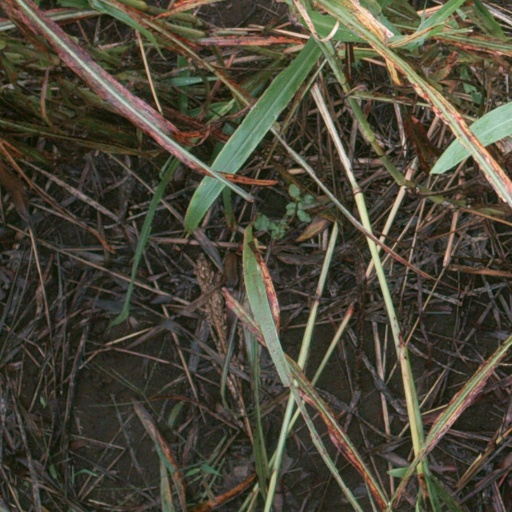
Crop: sorghum